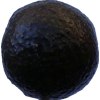
Label: black_avocado